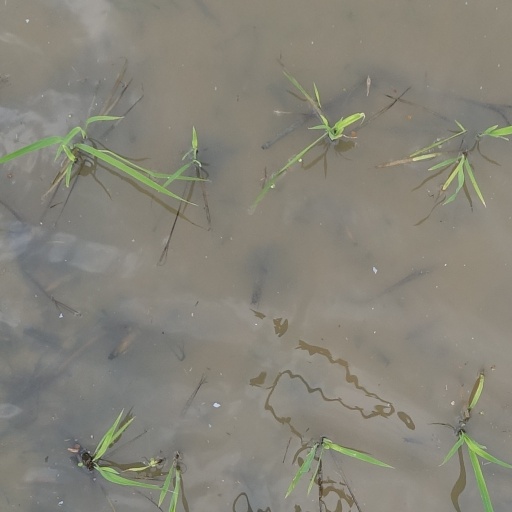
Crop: rice